Question: What color is the hydrant?
Tambaya: Menene launin ma'adanar ruwan gobara?
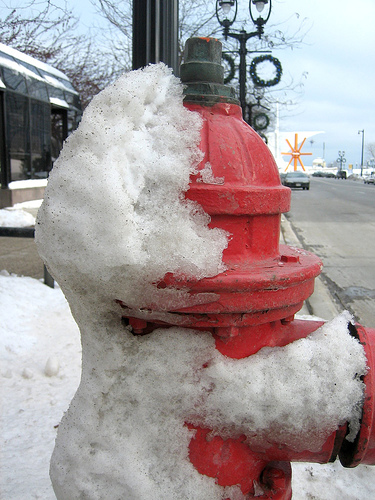
Answer: Orange.
Amsa: Ruwan lemo.